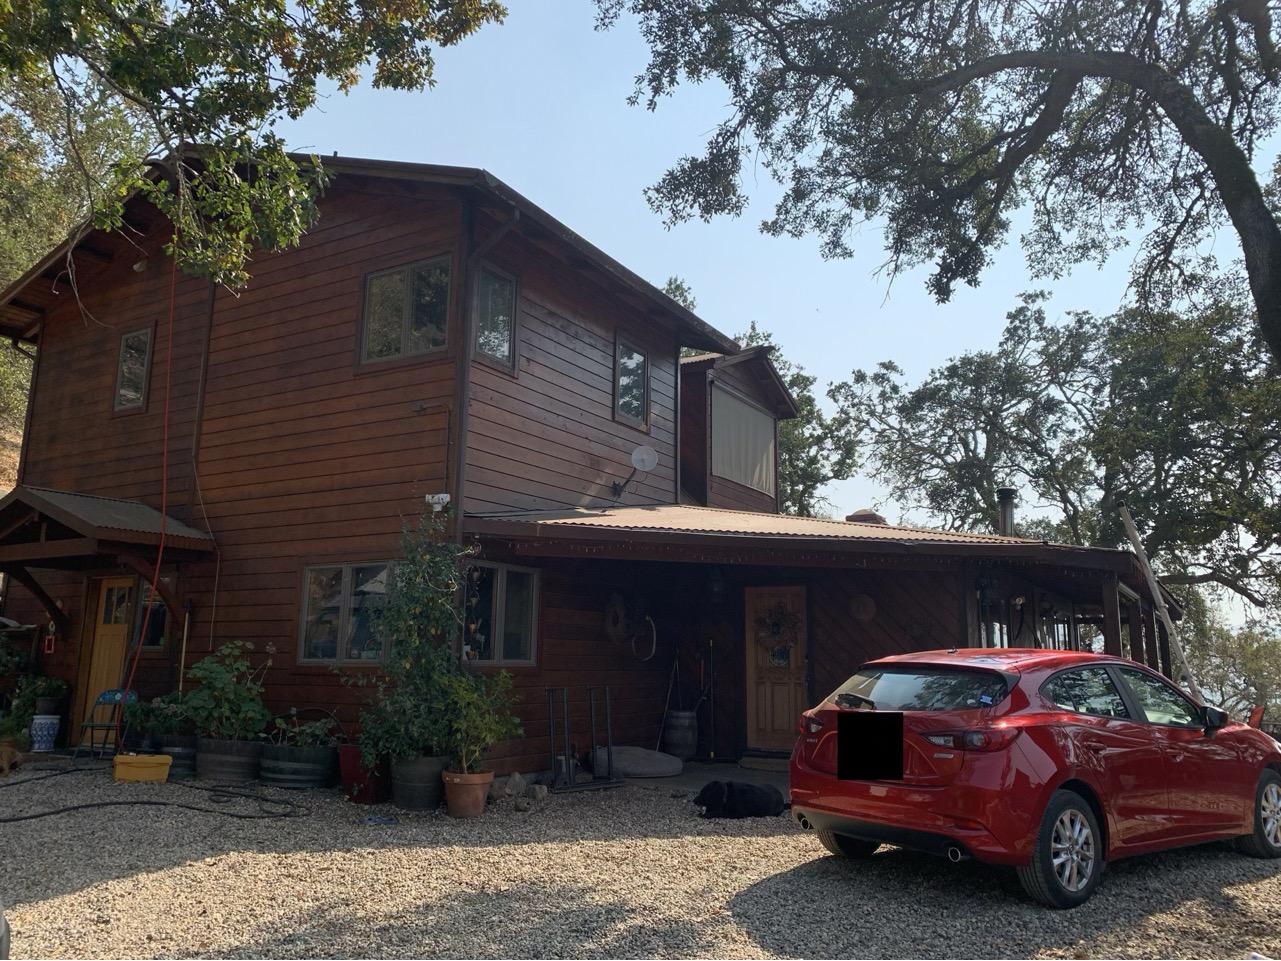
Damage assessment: no_damage